Bedoire family

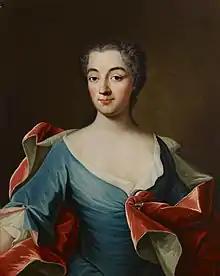
Maria Juliana Bedoire

The Bedoire family, also spelled Bédoire, traces its origins to the historical province of Saintonge. The first known member, Jean Bedoire (d. 1721), emigrated to Sweden, arriving in Stockholm in 1665 after fleeing religious persecution. He later married Maria (Marique) Carré (1661–1712).